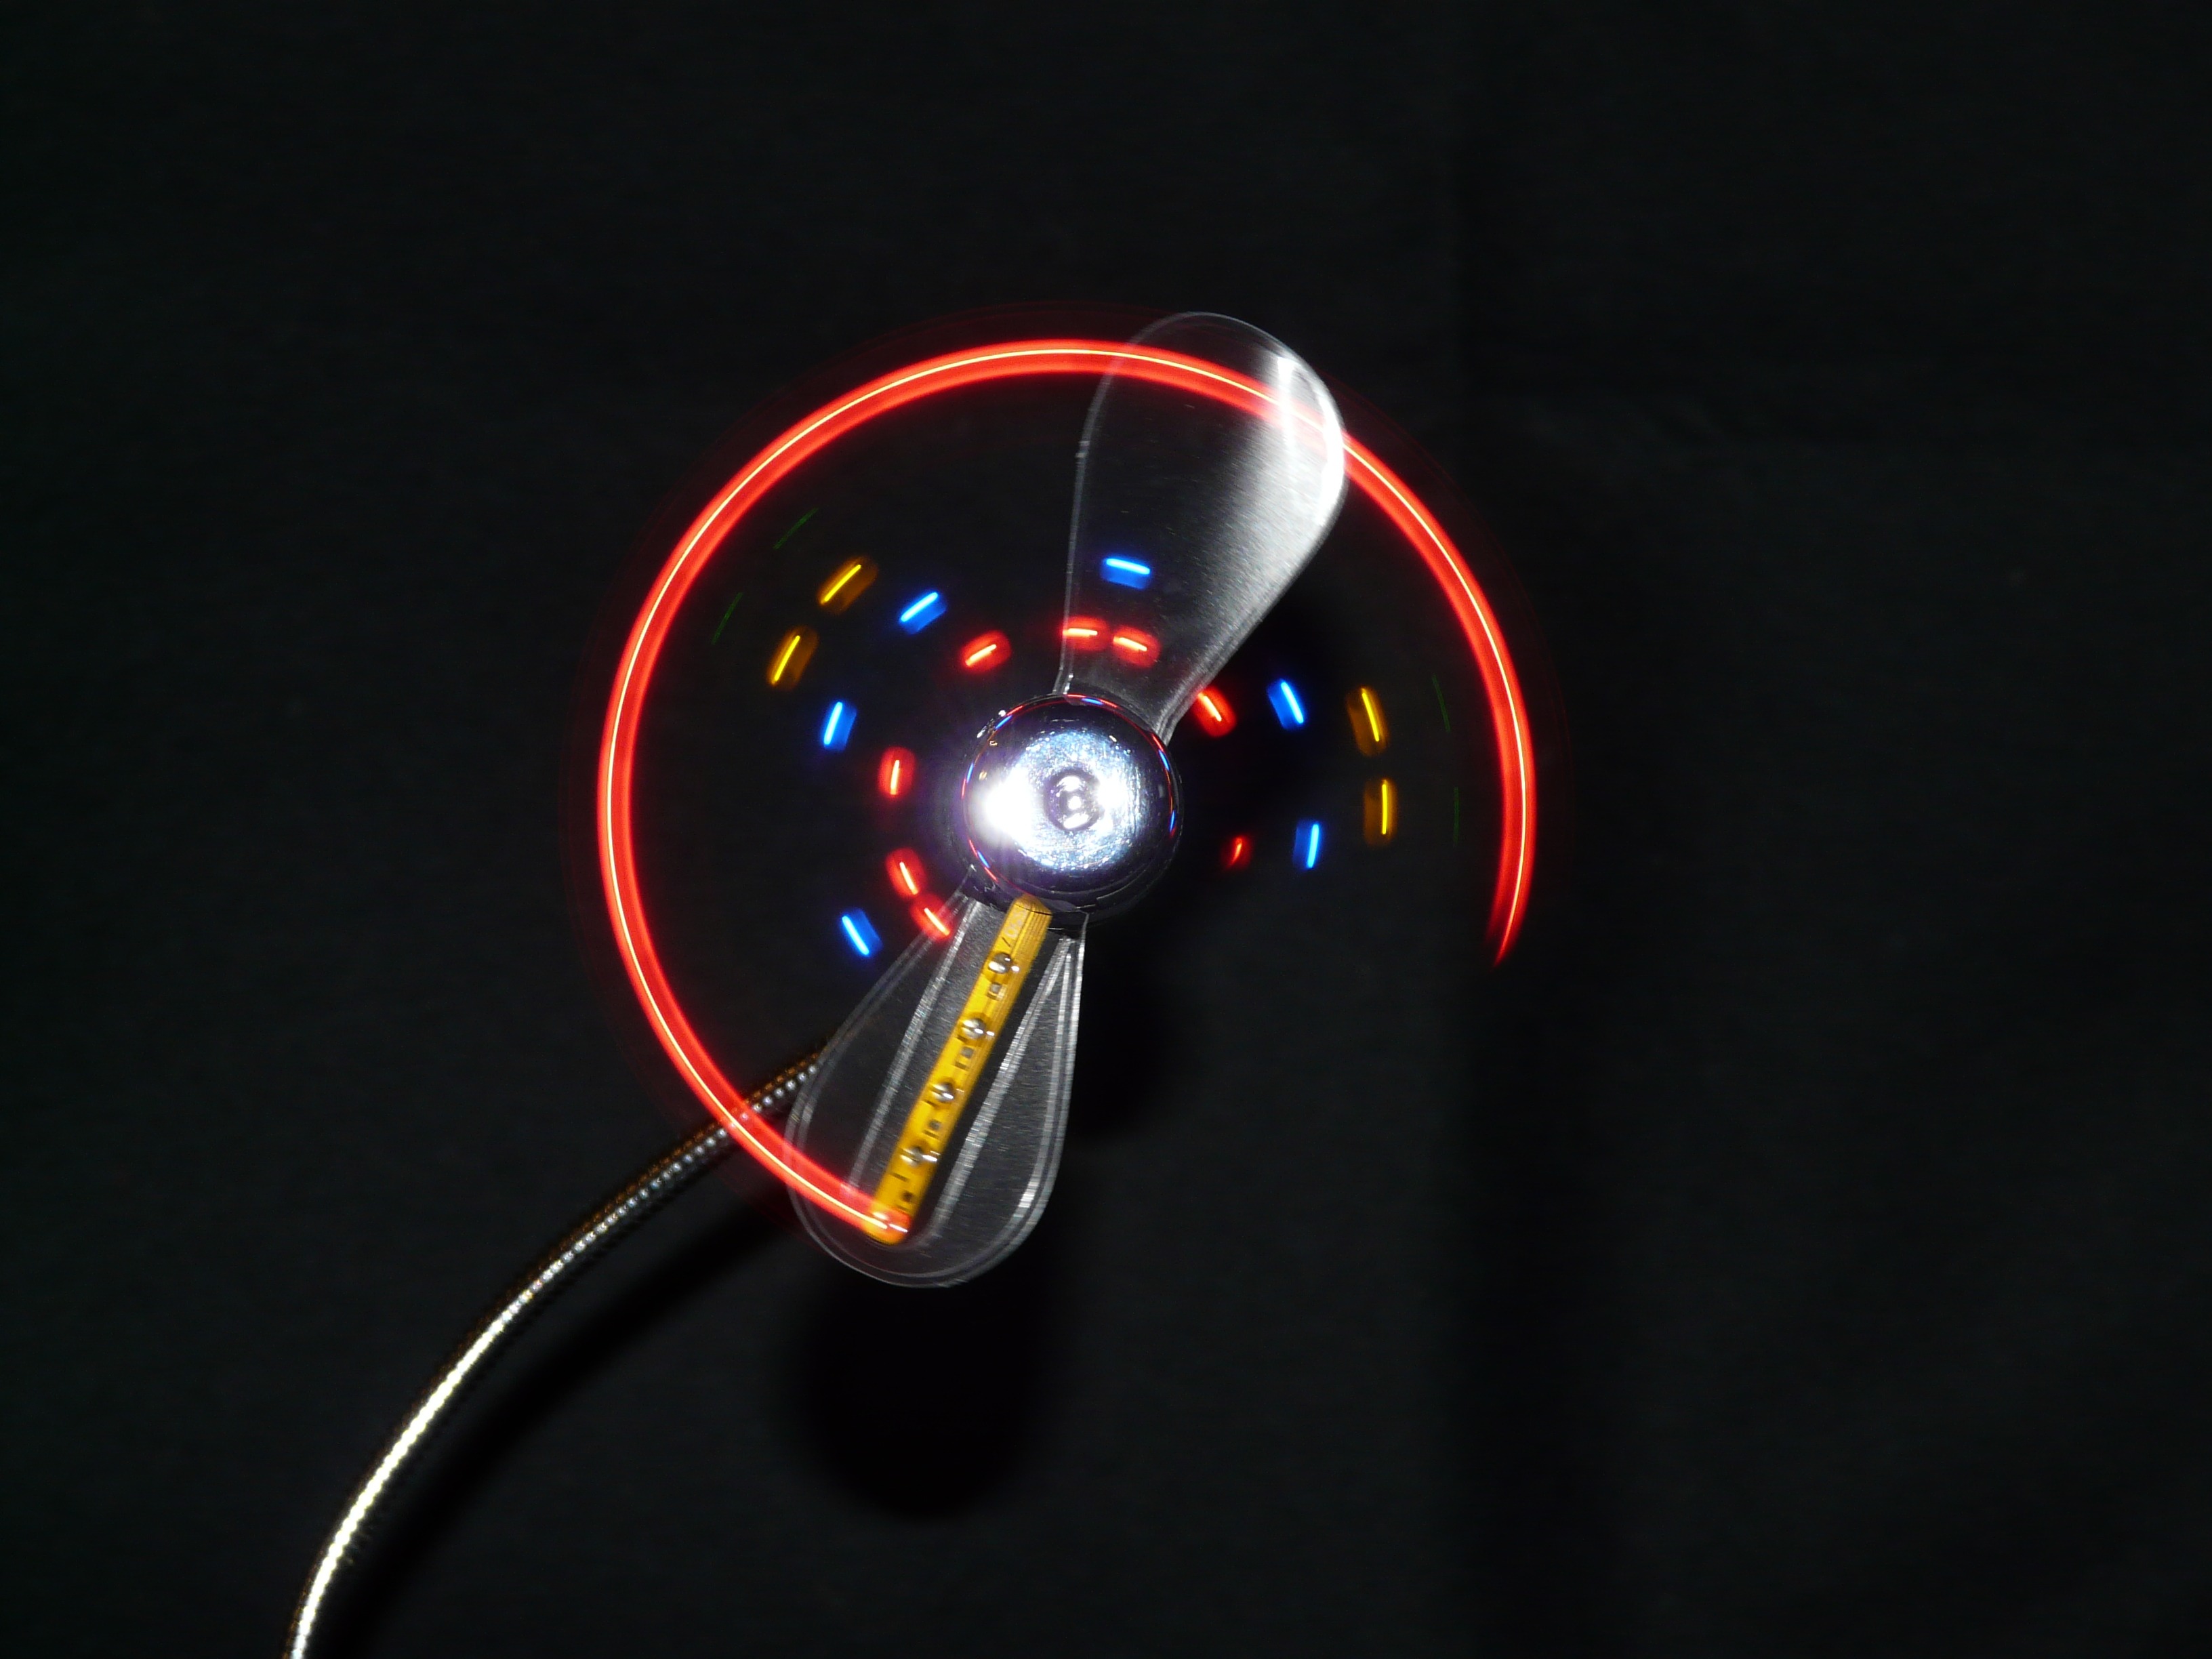
wing, light, night, wheel, air, mystical, dark, pattern, red, color, glow, steering wheel, colorful, fan, circle, neon, farbenspiel, current, art, district, mysterious, headphones, rotation, turn, led, artificial, organ, propeller, cooling, subjects, about, blower, rotate, mouth guard, neon colors, air flow